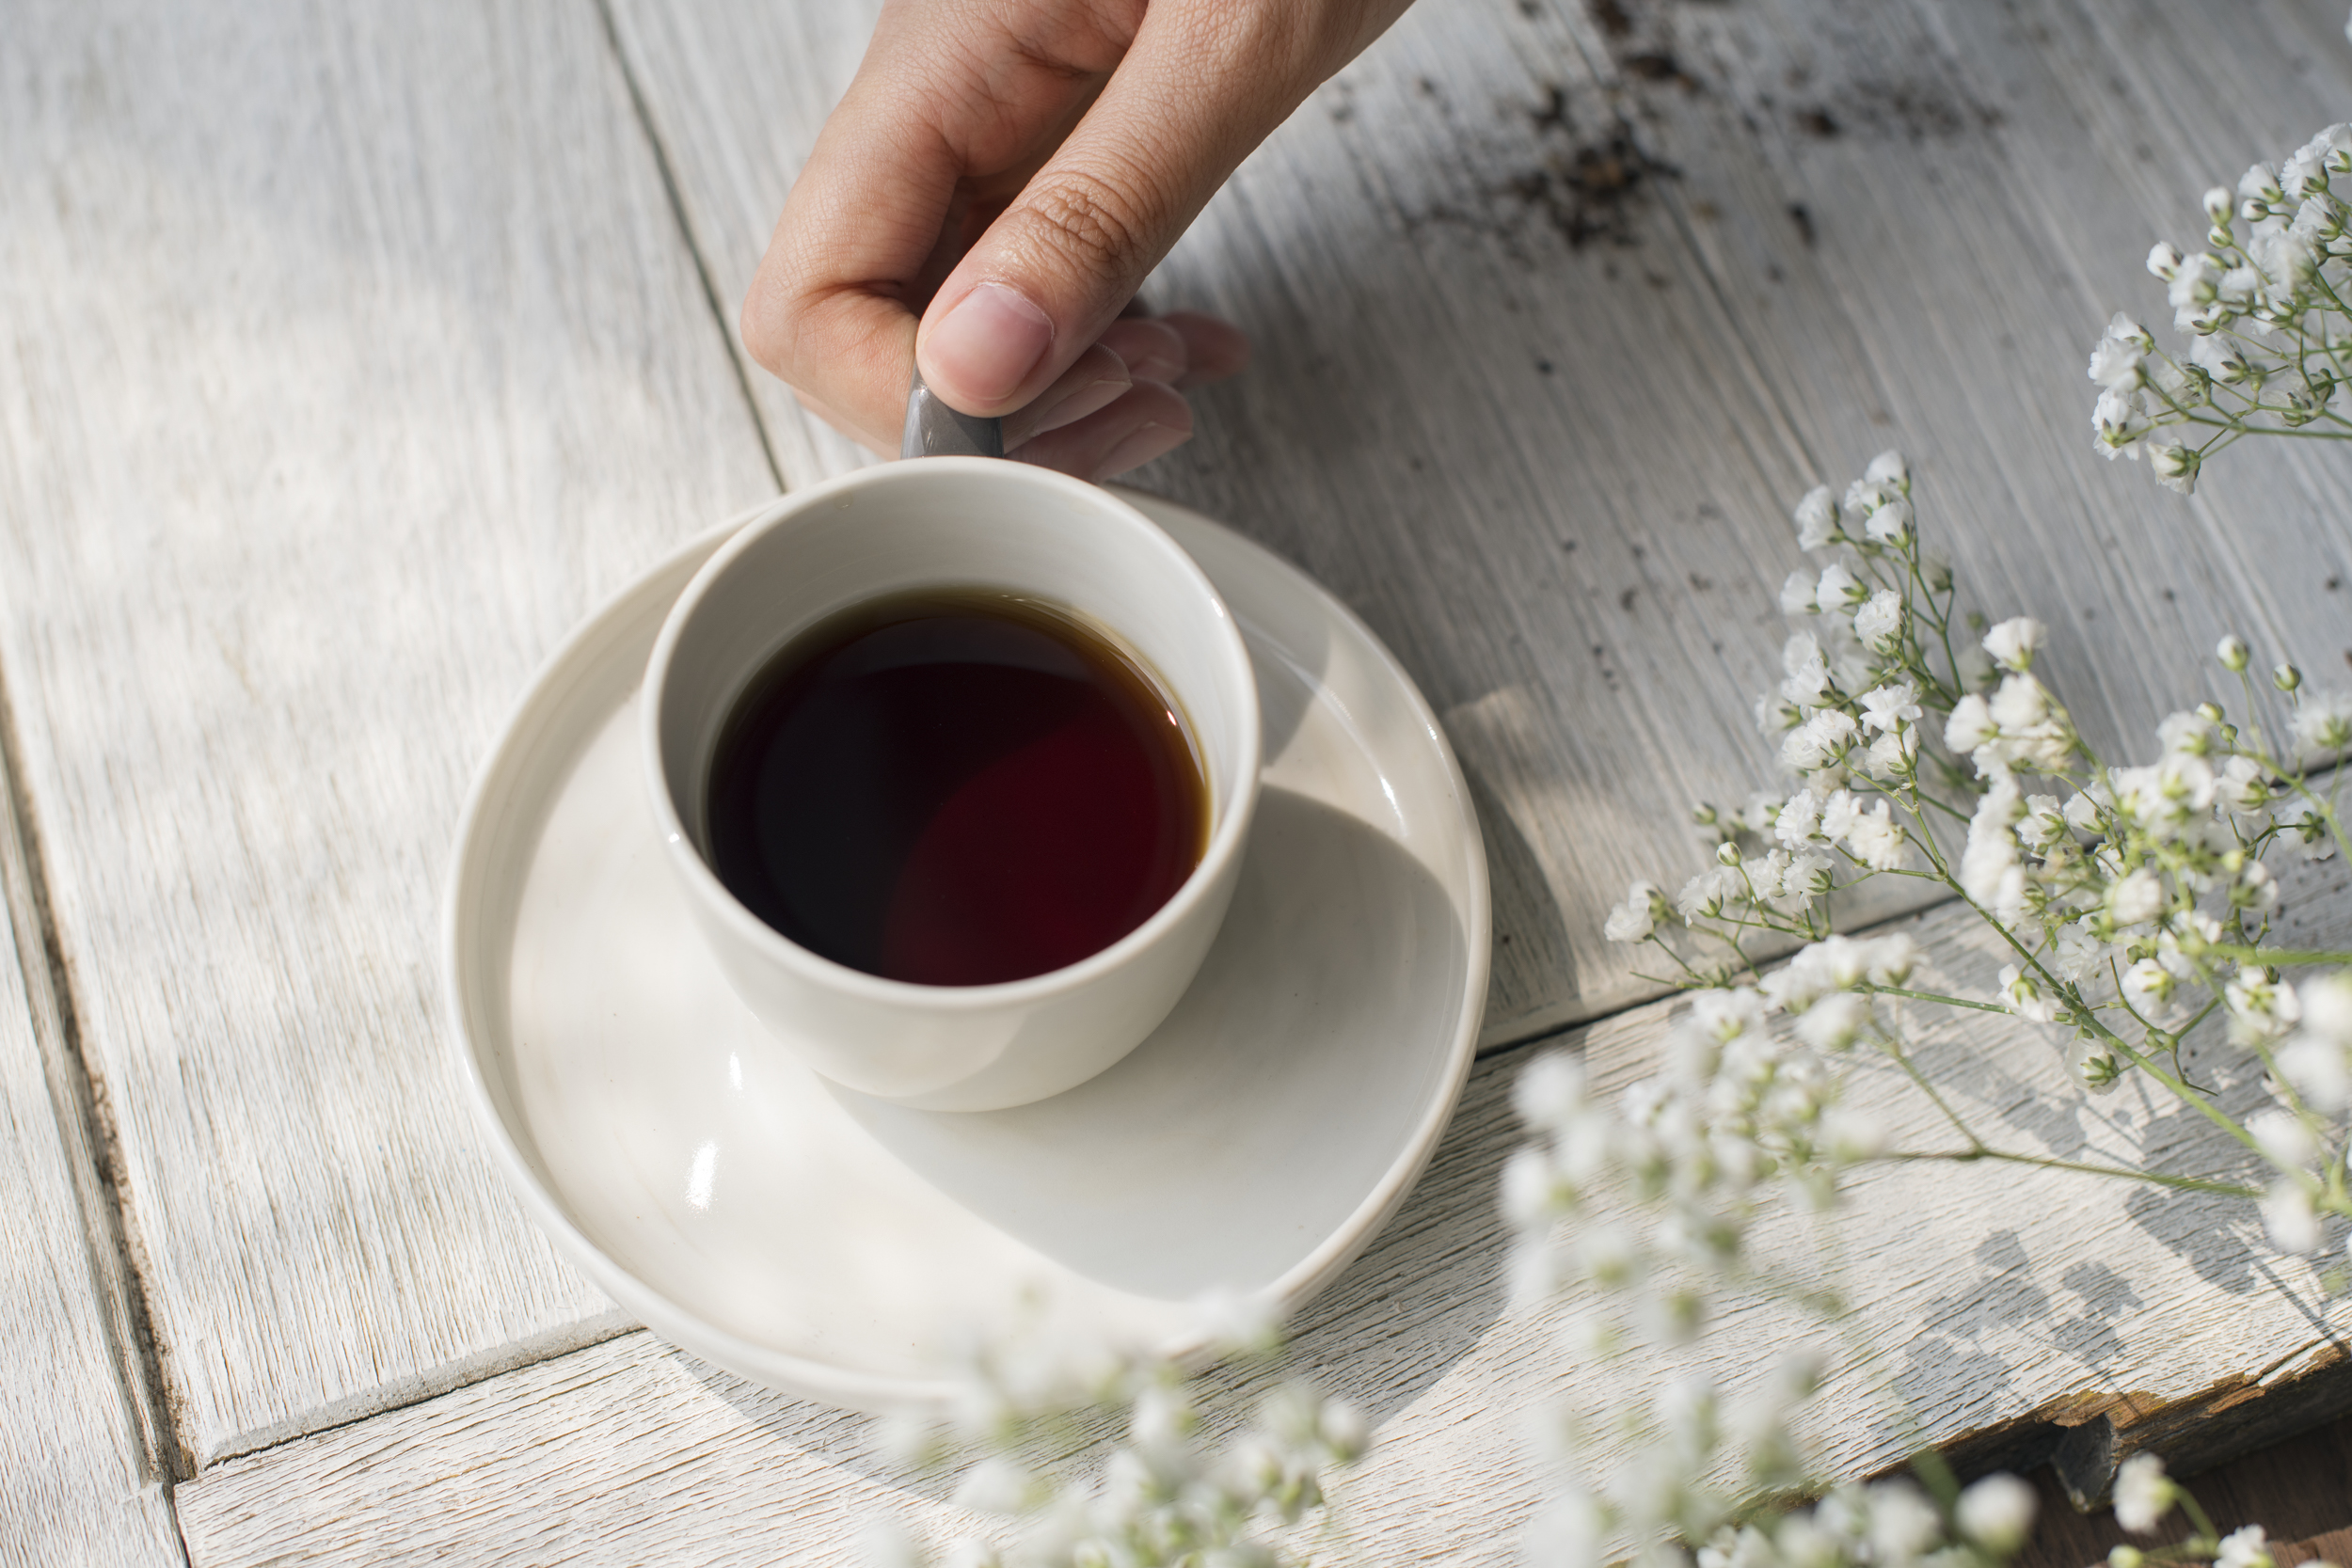
cup, coffee cup, chinese herb tea, dandelion coffee, leaf, hand, drink, tableware, teacup, tea, table, turkish coffee, serveware, flower, plant, food, black drink, linens, drinkware